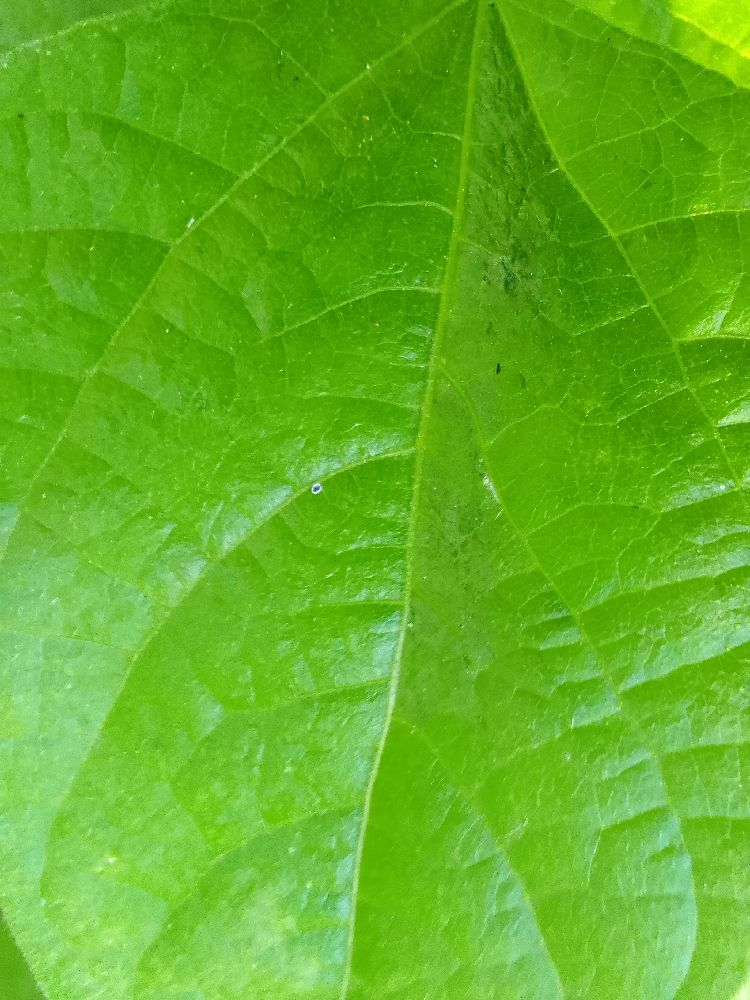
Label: healthy